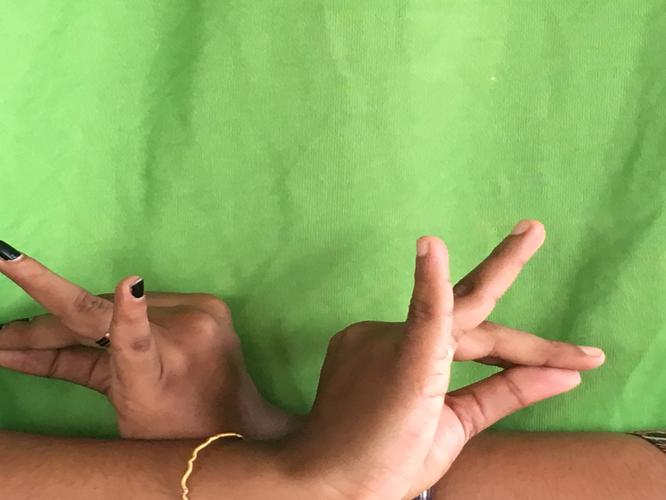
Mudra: Katakavardhana
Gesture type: double_hand